Describe the emotion expressed in this image:  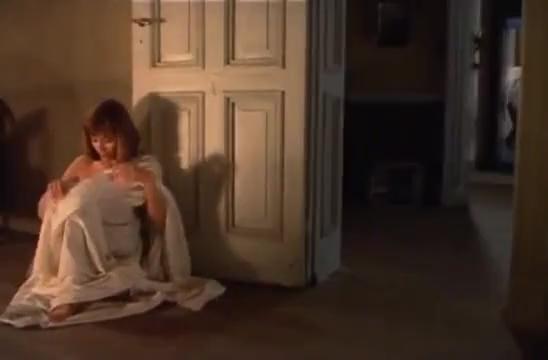
This person displays Pain, valence and arousal with low intensity.